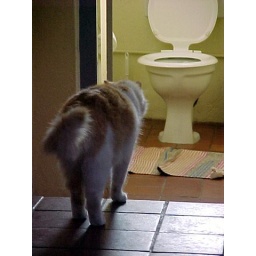
Mucci goes off to get some water and food in the kitchen (just to the left of the picture)